Siyah Qalam

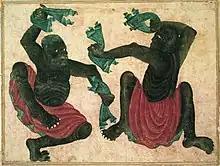
"Dancing Men"

Within the collection, there are depictions of demons, monsters, camp life, animals, fairy-like beings, and human figures in Chinese and Mongolian clothing. Alongside figural depictions are also details of nature (such as rocks and trees) which recur in Turkman court paintings of the Yaqub Beg period.